Defense of Sihang Warehouse

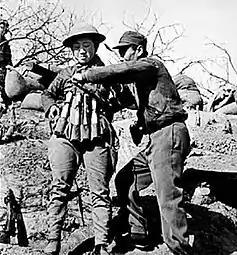
A Chinese soldier wearing a suicide vest made of grenades, similar to what Chen Shusheng was claimed to wear

The Japanese increased their firepower on the building, and managed to push the Chinese from their frontline sandbag positions with hand grenades back to their secondary lines. As the battle continued, 3rd Company Captain Shi Meihao was shot in the face but continued to command the defense until he was shot again in the leg. Eventually, the Chinese were forced to abandon the outer wall, and barricaded themselves inside the warehouse itself. When the Japanese attempted to follow them to the edge of the warehouse, they were attacked by hand grenades thrown by Chinese soldiers positioned on the upper floors, forcing them to take cover under the ledge in a blind spot at the south-west of the warehouse. Noticing them, a dozen Chinese soldiers quickly climbed onto the roof and hurled mortar rounds and grenades down at the Japanese, killing seven and wounding between twenty and thirty. The survivors were then driven away when a Chinese machine gunner began to shoot at them from one of the warehouse windows.